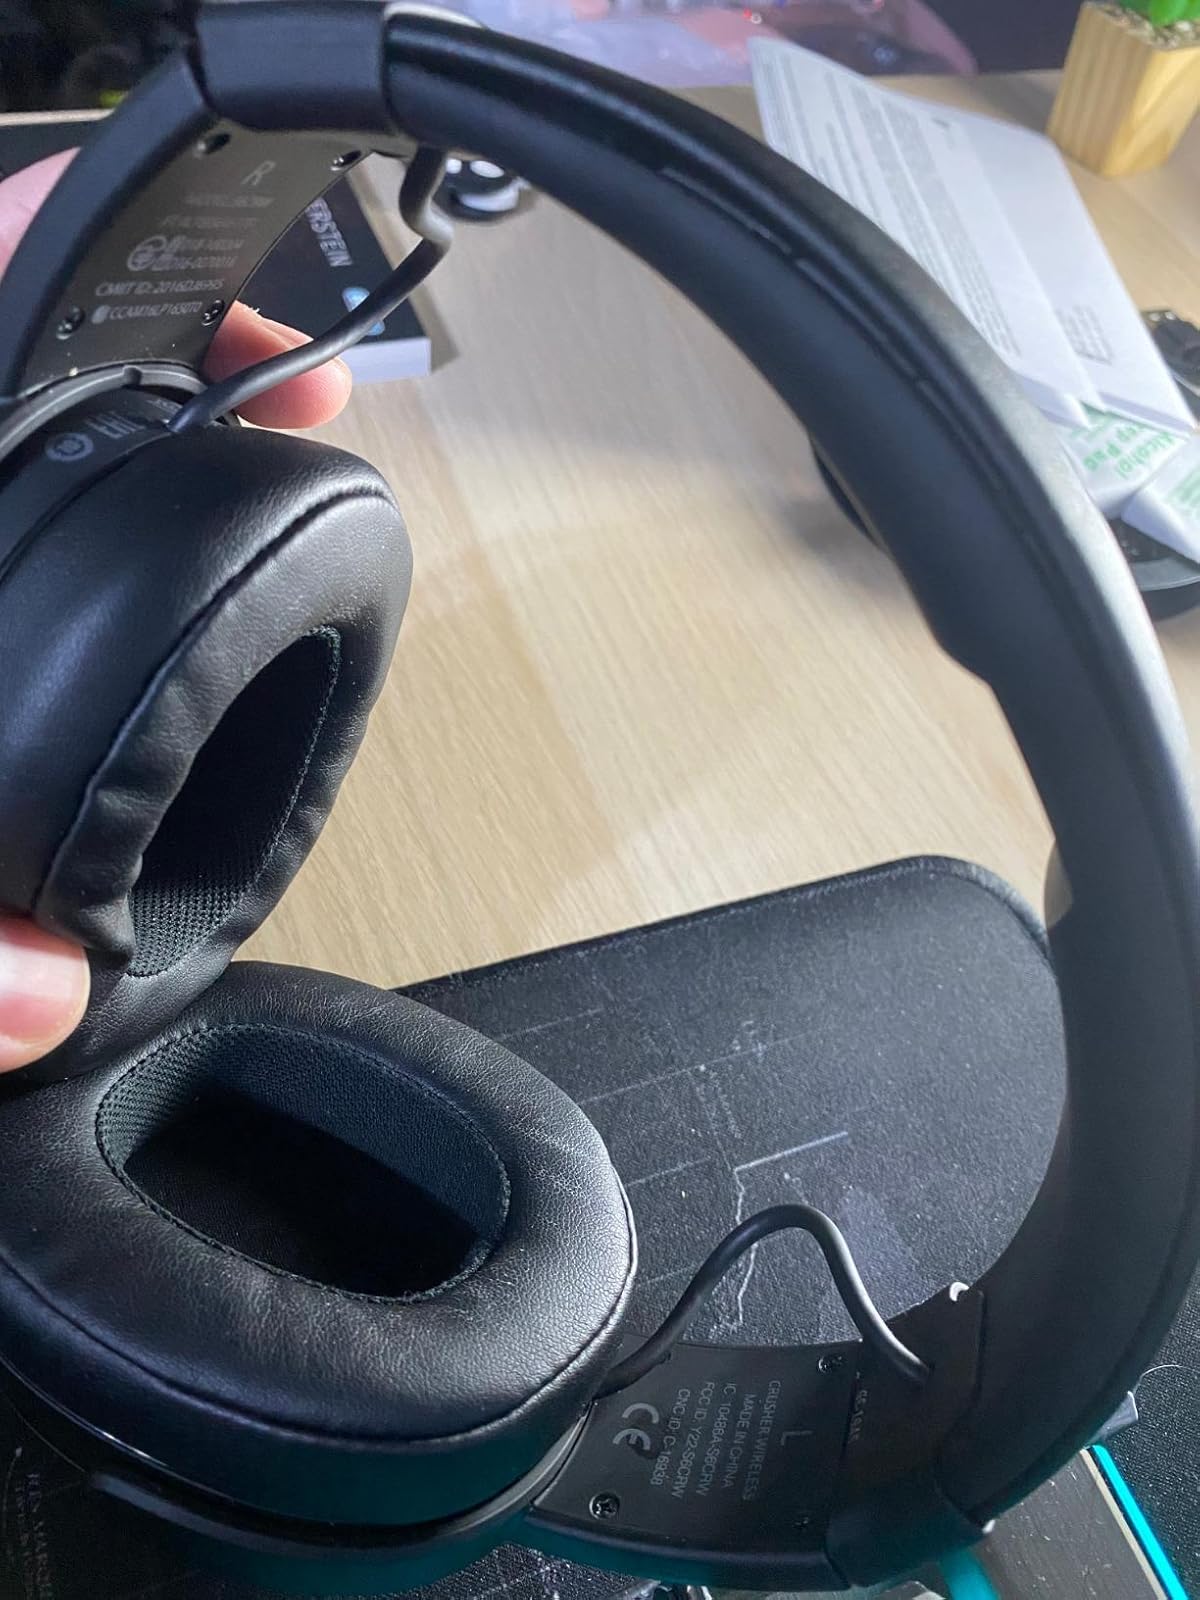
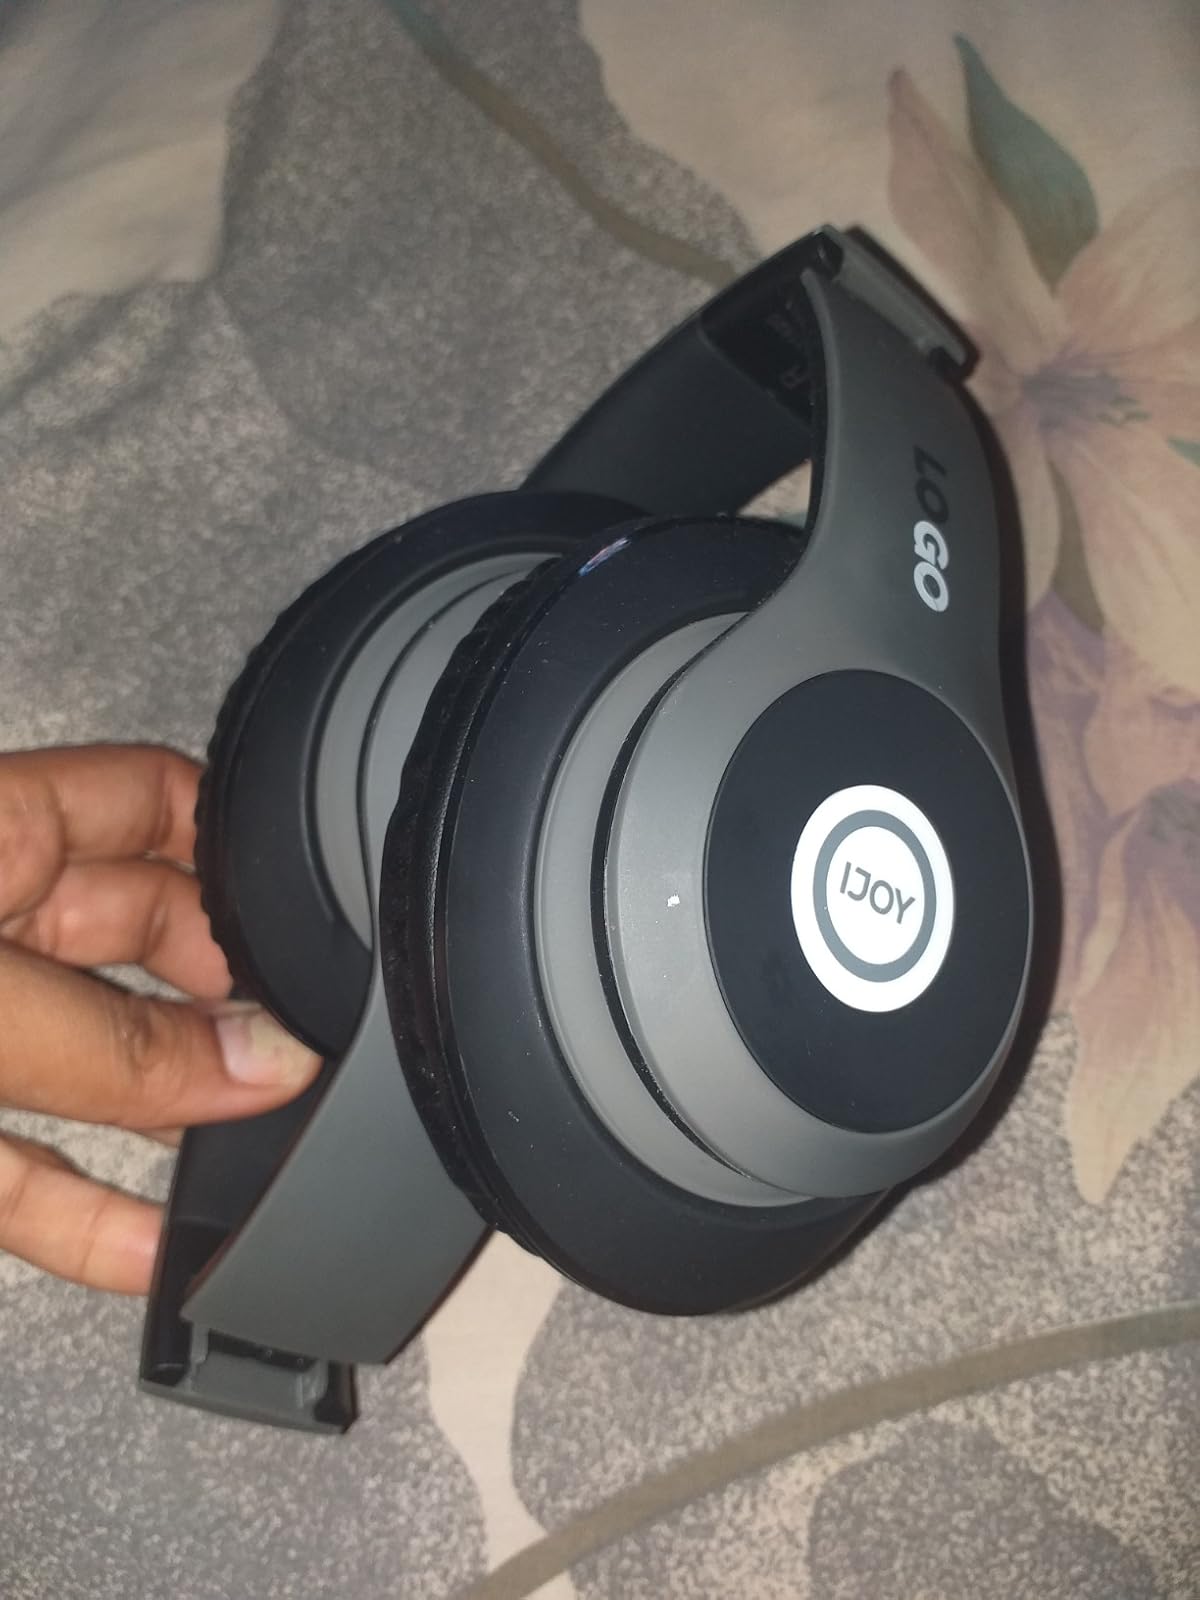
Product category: headphones
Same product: no